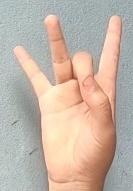
ASL sign: 8